Eadgils

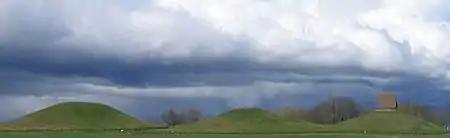
The three large royal mounds at Gamla Uppsala.

Snorri also relates that Aðils loved good horses and had the best horses in his days (the contemporary Gothic scholar Jordanes noted that the Swedes were famed for their good horses). One horse was named "Slöngvi" and another one "Raven", which he had taken from Áli. From this horse he had bred a horse also named "Raven" which he sent to king Godgest of Hålogaland, but Godgest could not manage it and fell from it and died, in Omd on the island of Andøya. Aðils himself died in a similar way at the Dísablót. Aðils was riding around the Disa shrine when Raven stumbled and fell, and the king was thrown forward and hit his skull on a stone. The Swedes called him a great king and buried him at Uppsala. He was succeeded by Eysteinn.